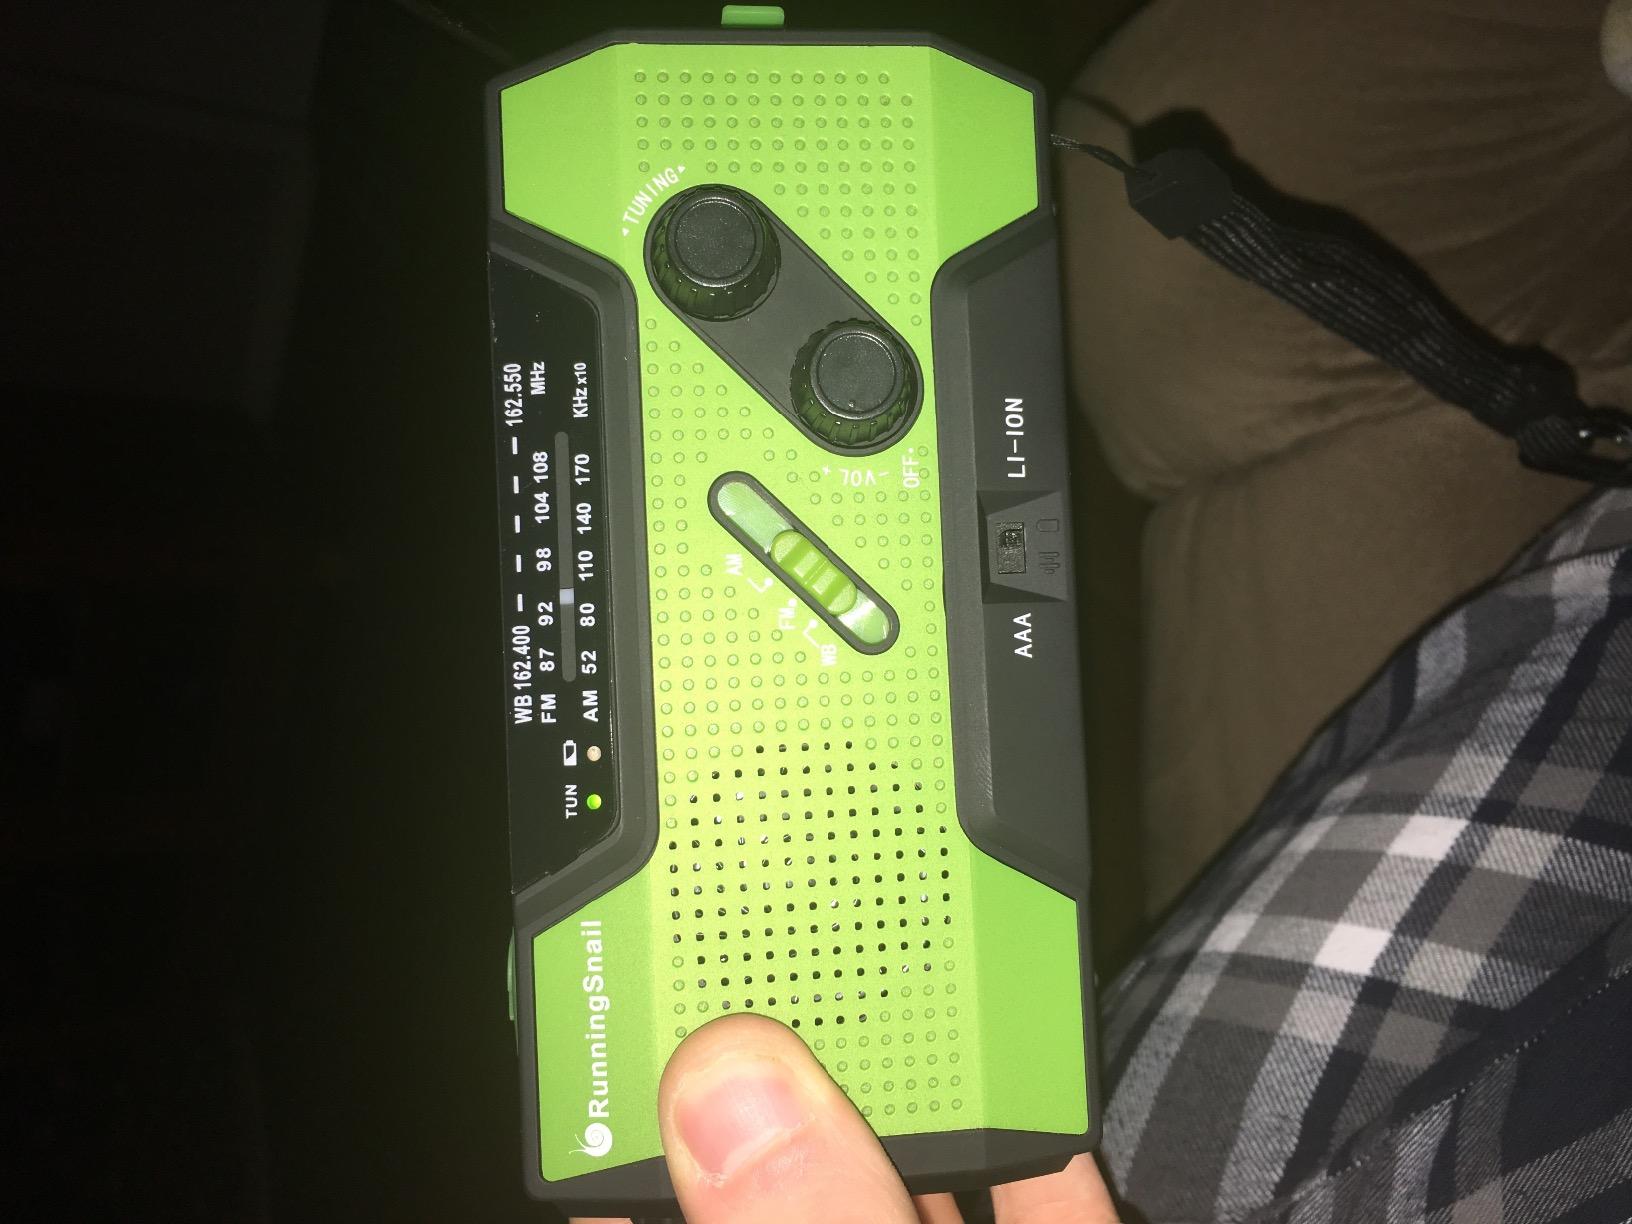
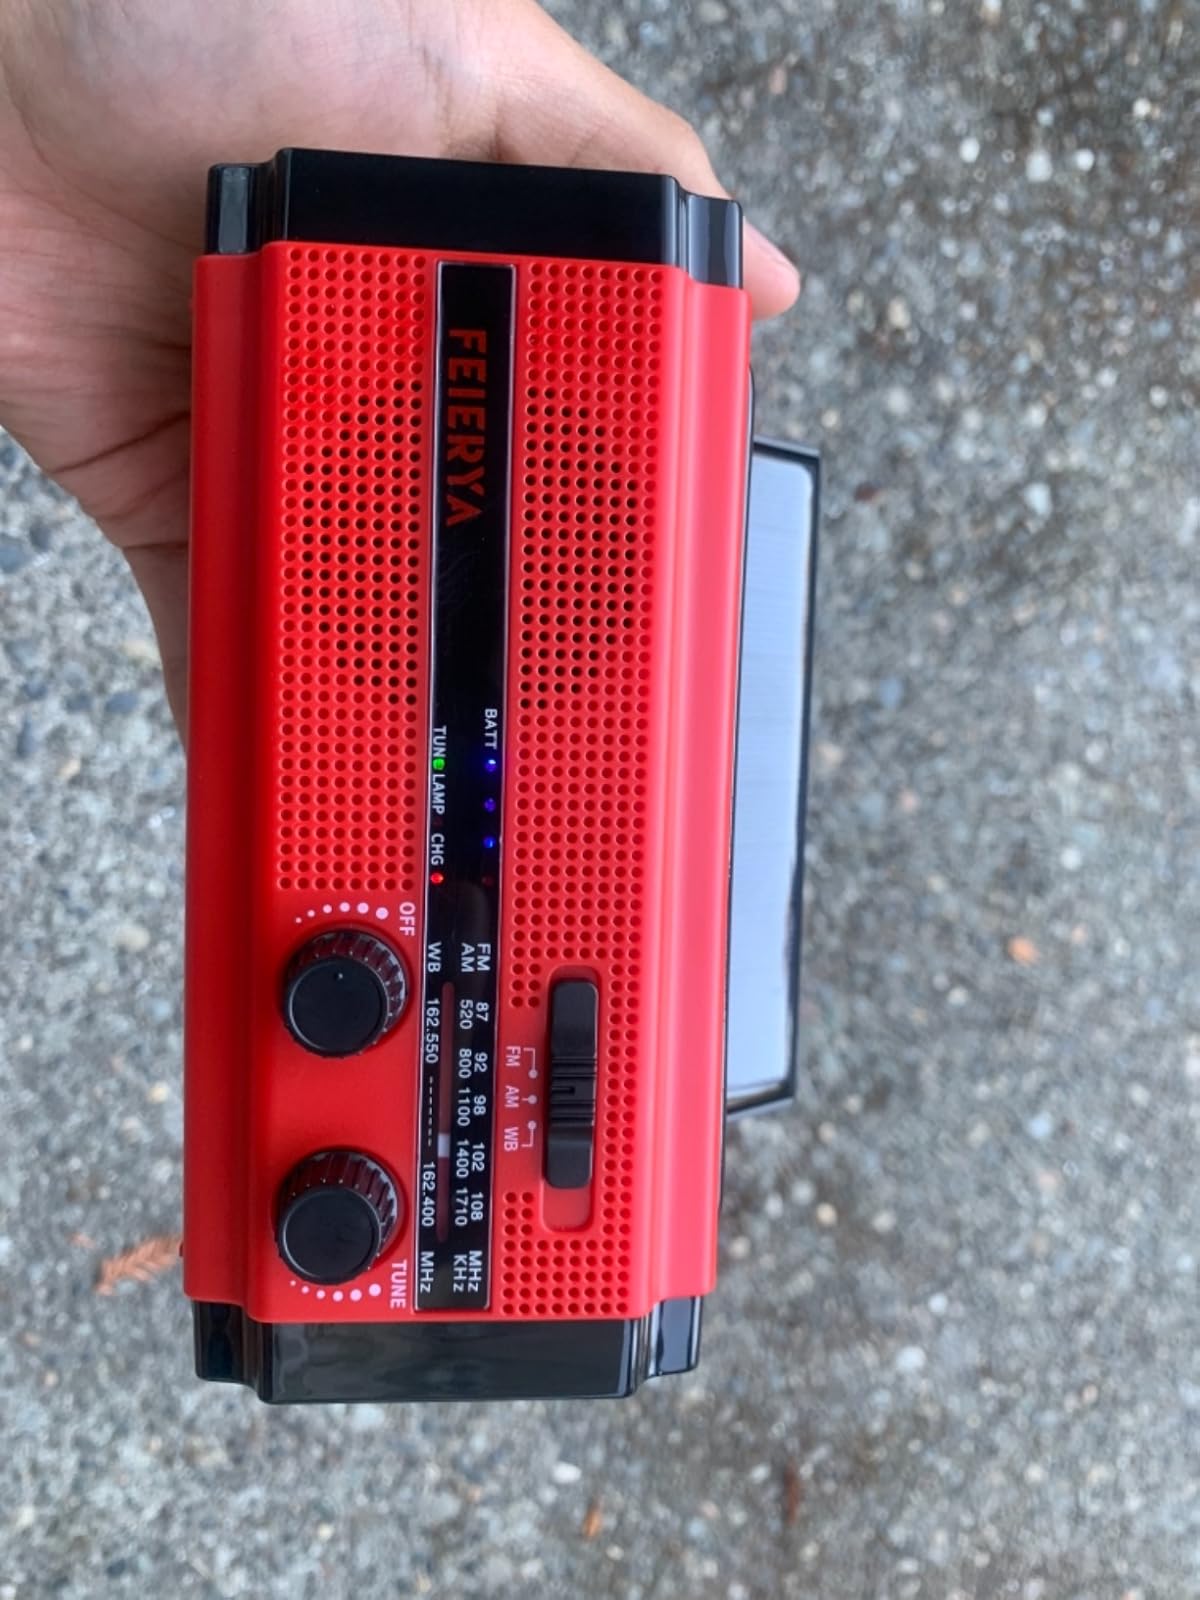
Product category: radio
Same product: no